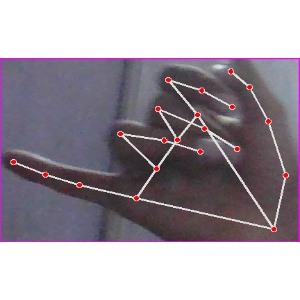
अक्षर: च